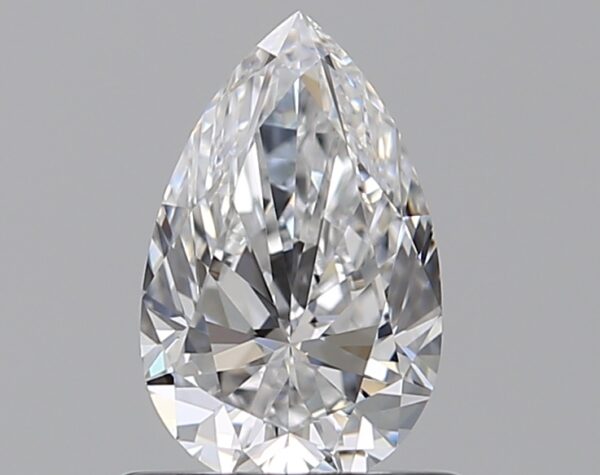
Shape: pear
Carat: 0.7
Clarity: VVS1
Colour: D
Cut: EX
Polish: EX
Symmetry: EX
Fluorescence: F
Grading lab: GIA
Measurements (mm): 7.71 x 4.82 x 3.02